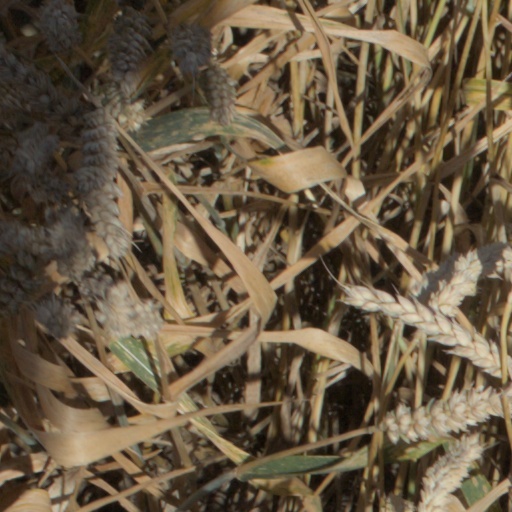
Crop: wheat